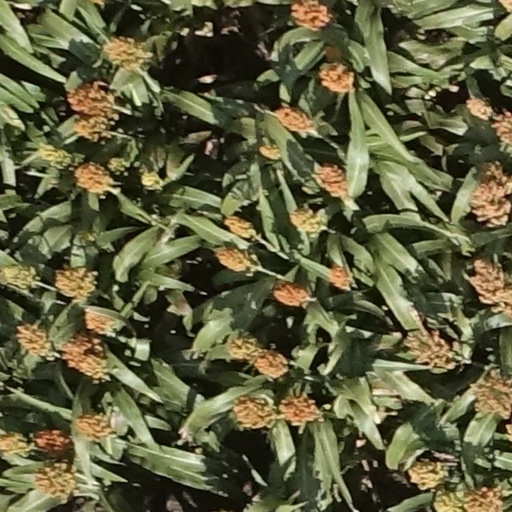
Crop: sorghum